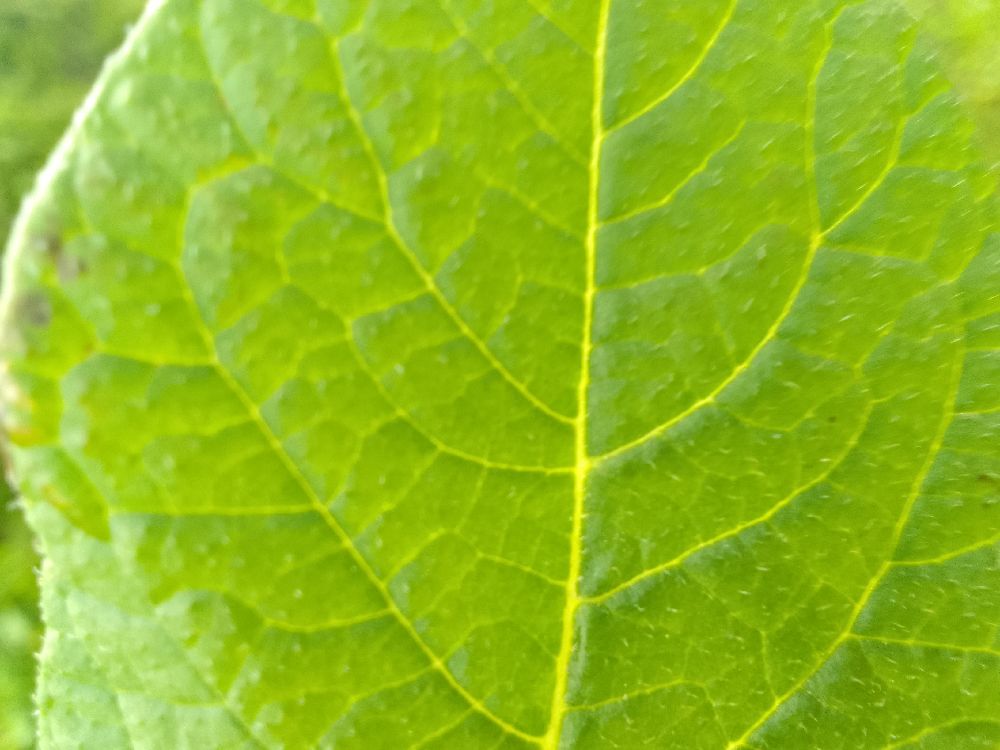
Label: Healthy